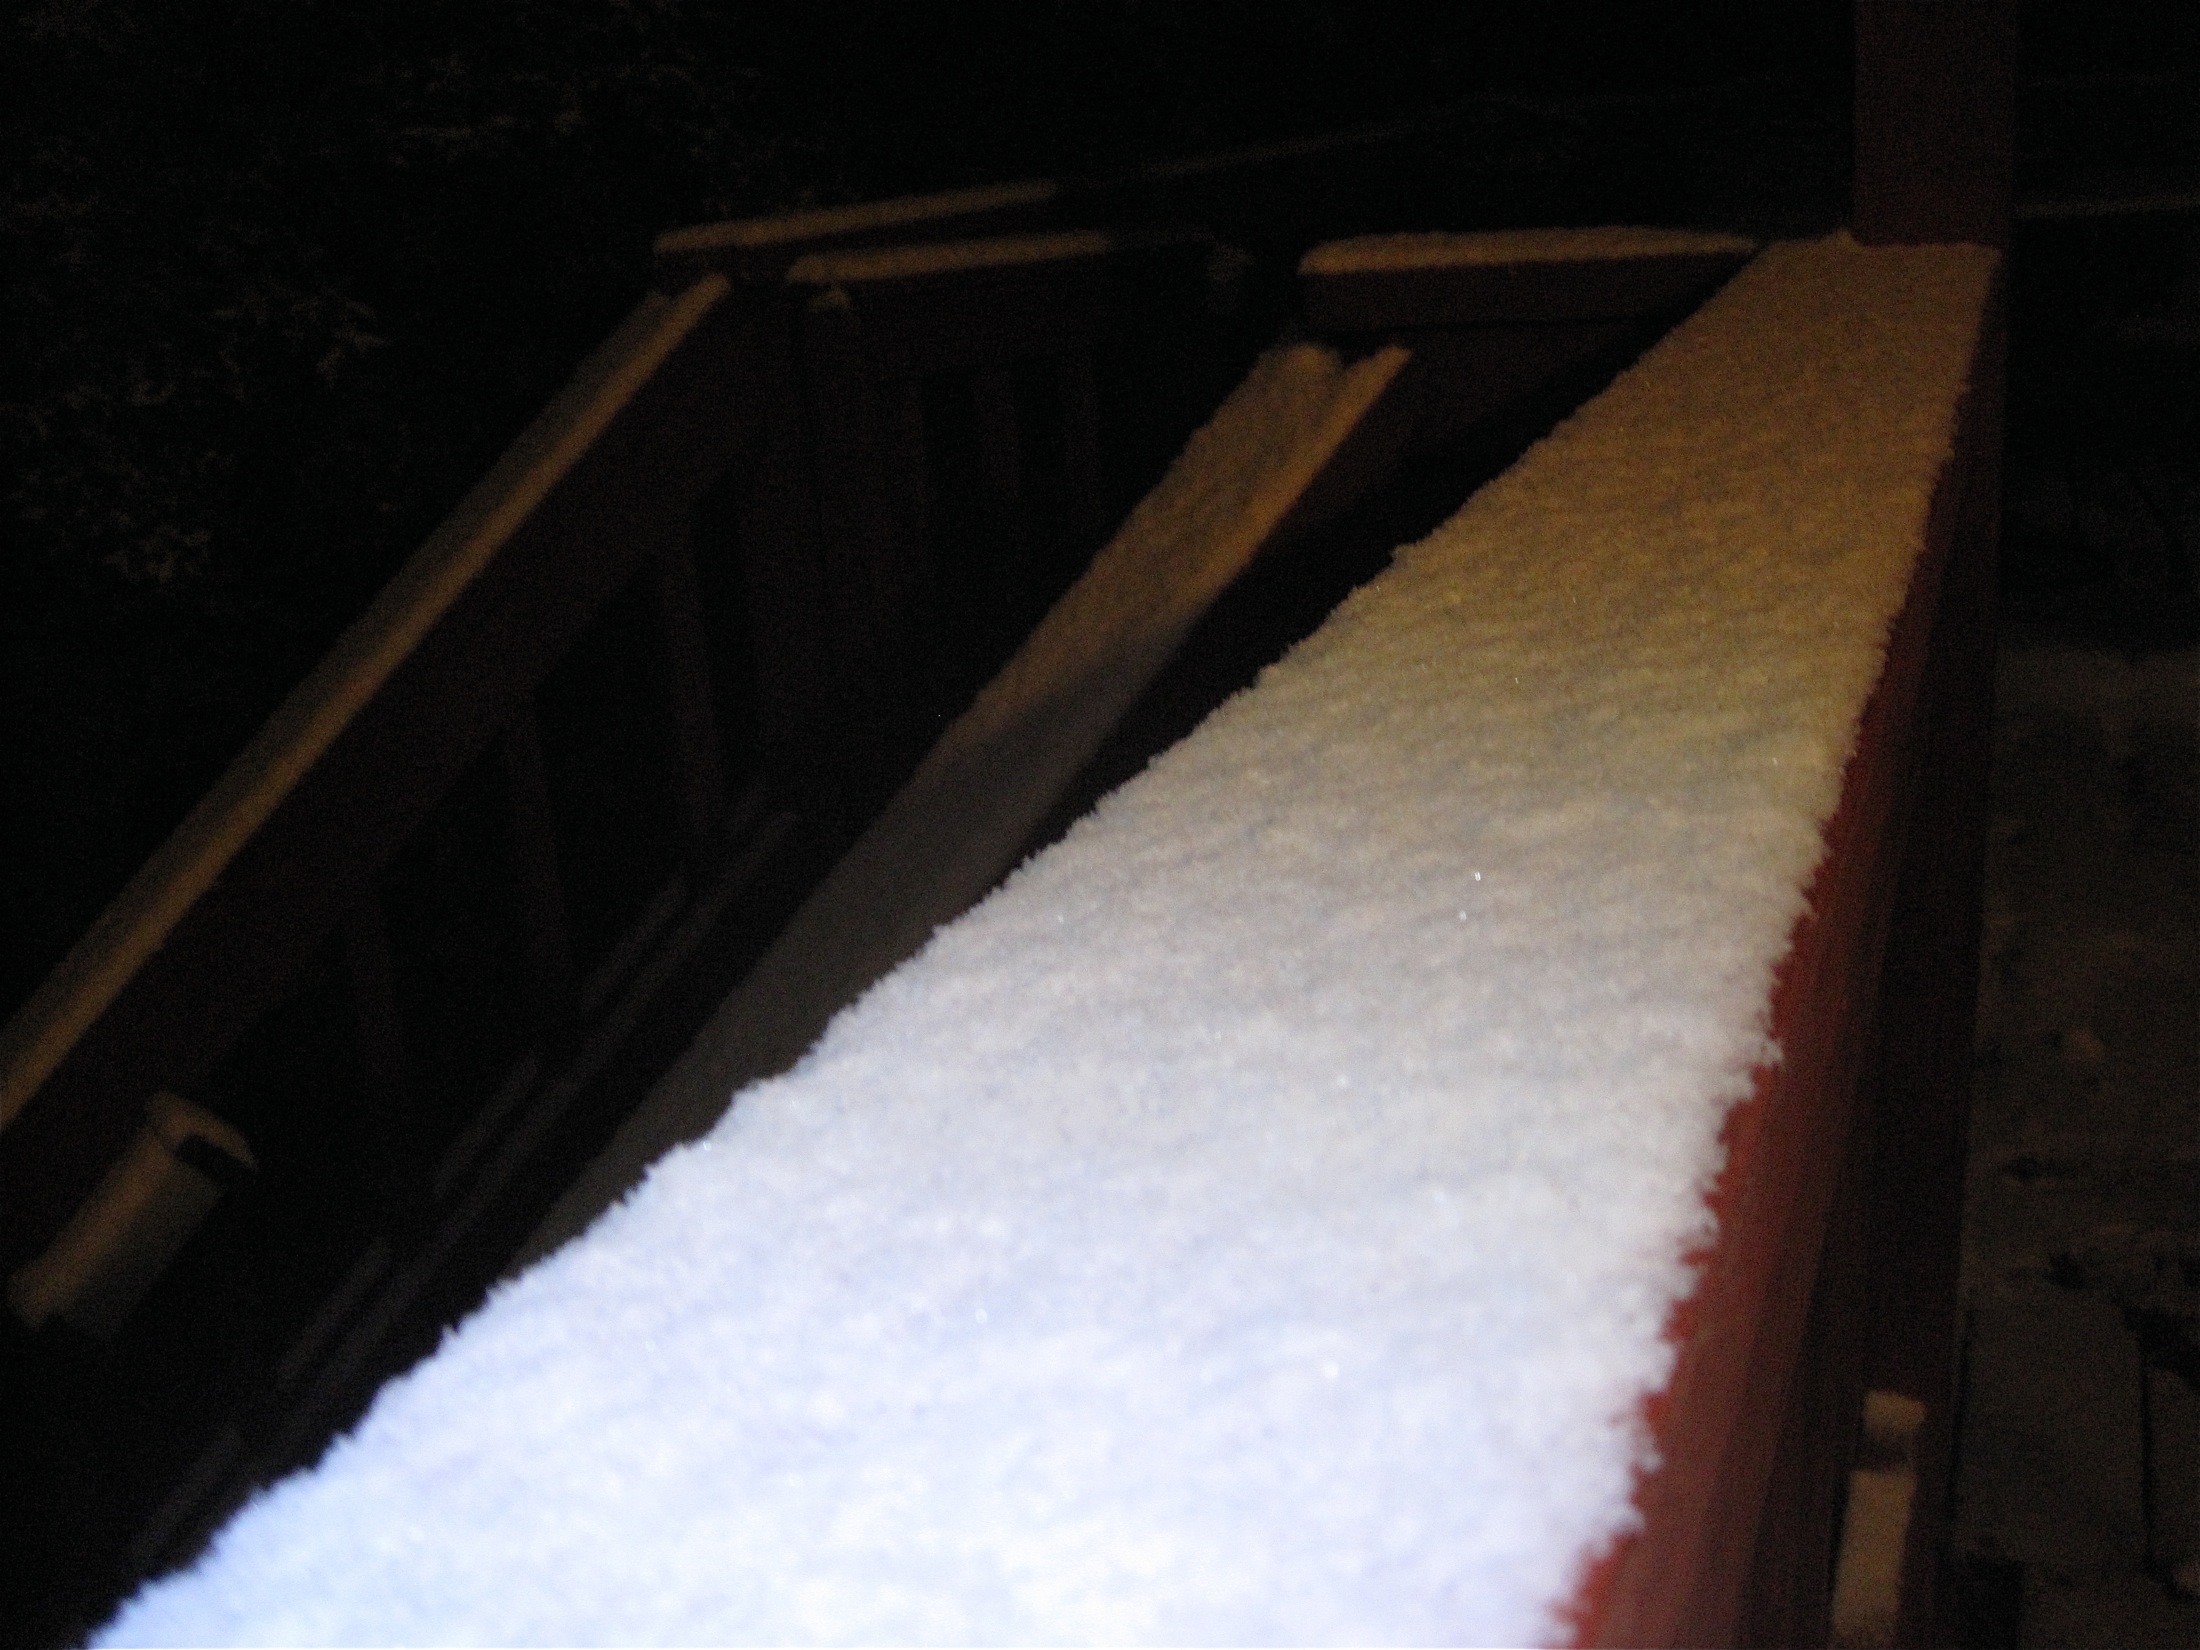
snow, wing, wood, white, floor, piano, furniture, flooring, plywood, string instrument